14th King's Hussars

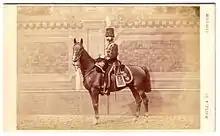
Carte-de-Visite of a lieutenant in the 14th (King's) Hussars. Maull & Co. Studios, London, 1867

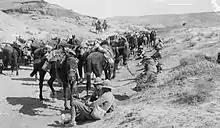
The 14th King's Hussars resting at the roadside on their way back from the third action of Jebel Hamrin, December 1917.

The regiment was renamed in July 1830, to mark the coronation of William IV as the 14th (The King's) Regiment of (Light) Dragoons, and it took part in the suppression of the Bristol riots in October 1831. It was dispatched to India in May 1841. The regiment marched from Kirkee in the west of the country to Ambala in the north of the country through the winter of 1845 during the First Anglo-Sikh War.